Western Sydney Parklands–Canal Reserve cycleway

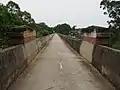
The cycleway on the Boothtown Aqueduct

South of Prospect Dam, the cycleway continues from Prospect Nature Reserve in west just south of Walder Park then continues through Prospect Highway and Prospect Hill in the centre where it bypasses Marrong Reserve South, with an entry point to Prospect Creek cycleway, via Hyland Road to the south. Crossing on the prominent landmark known as the Boothtown Aqueduct, it then finally leads to the Pipehead at Guildford West and concludes at Fowler Road in Merrylands in the east.